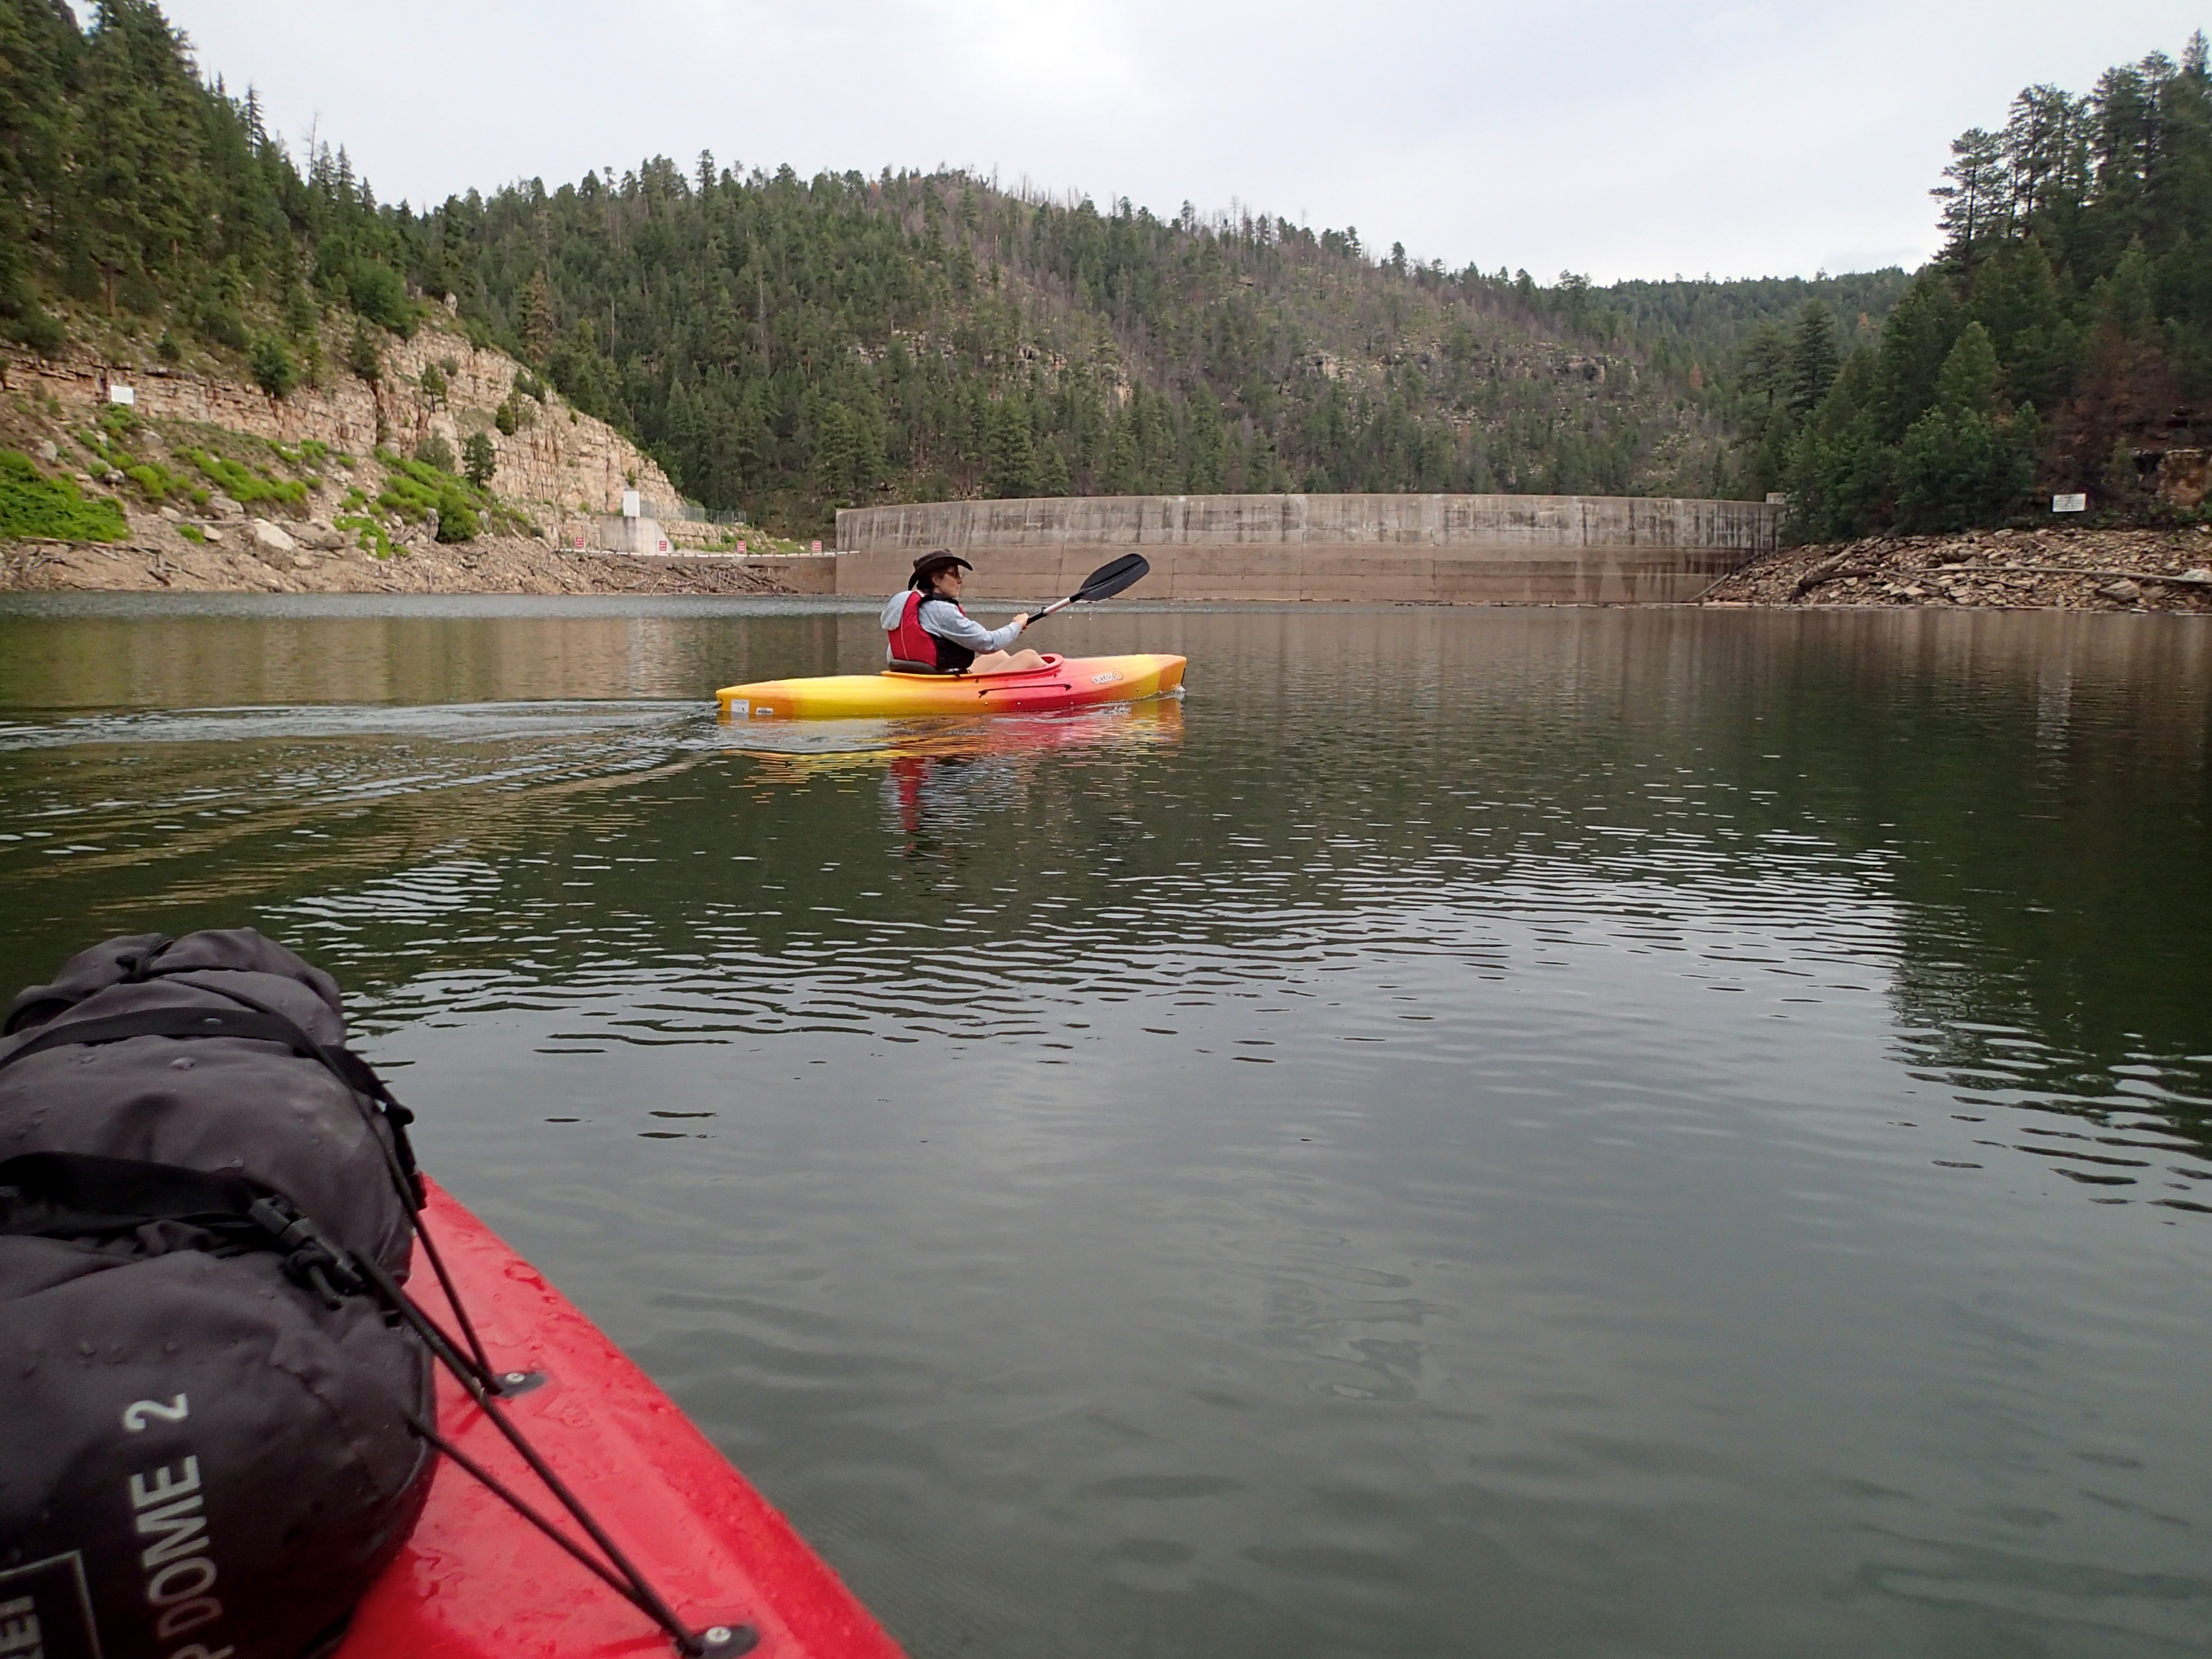
boat, river, canoe, paddle, vehicle, kayak, sports equipment, boating, kayaking, watercraft, canoeing, sea kayak, watercraft rowing